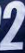
Number: 2